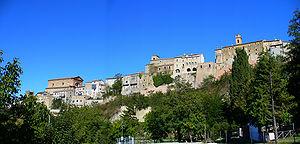
Force est une commune italienne d'environ 1 500 habitants, située dans la province d'Ascoli Piceno, dans la région Marches, en Italie centrale.